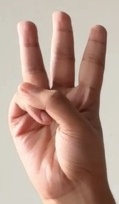
ASL sign: 6